Singer Ten

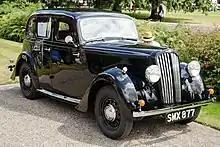
1948 Singer Super Ten

After World War II the car was re-launched in January 1946 with a slightly larger 1194 cc engine developing 37 bhp and a revised gearbox. Only the Super Ten was listed. Exports restarted almost immediately with a shipment to Australia in March 1946.